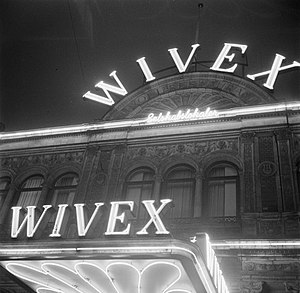
Wivex
Restaurant Wivex i 1954.
Restaurant Wivex var en restaurant tilknyttet Tivoli i København. Den lå i Tivolis facadebygning Vesterbrogade 3.